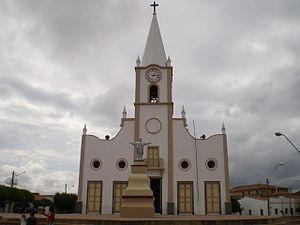
Jaguaribe est une commune brésilienne de l'État du Ceará, située dans la mésorégion du Jaguaribe et la microrégion du Médio Jaguaribe. Elle appartient au bassin du Jaguaribe, fleuve qui traverse la ville.